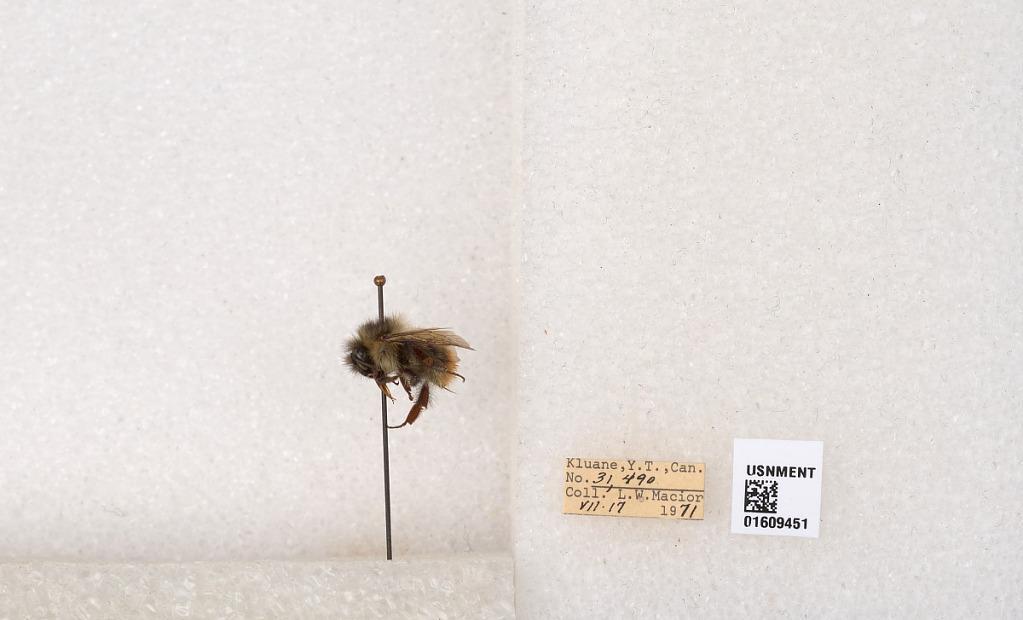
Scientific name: Bombus (Pyrobombus) sylvicola Kirby
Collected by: L. Macior
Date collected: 1971-7-17
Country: Canada
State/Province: Yukon
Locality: Kluane
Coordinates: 61.2281, -138.722